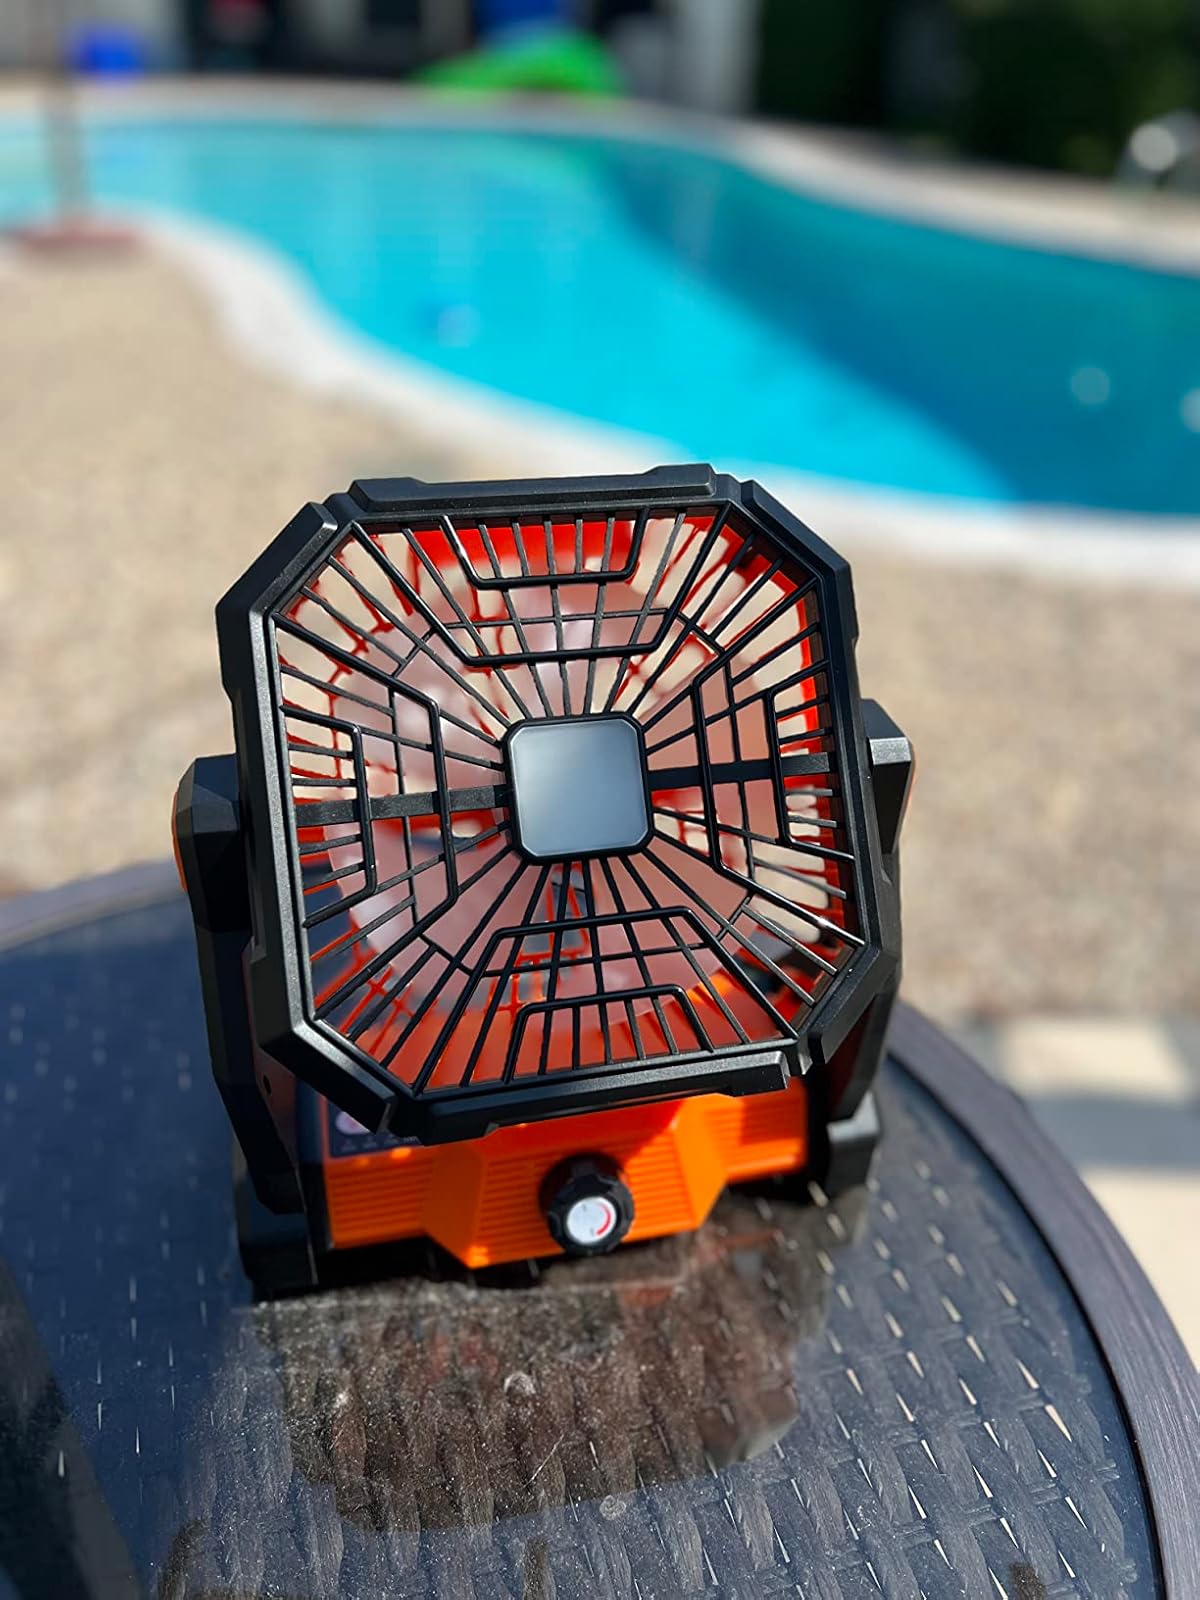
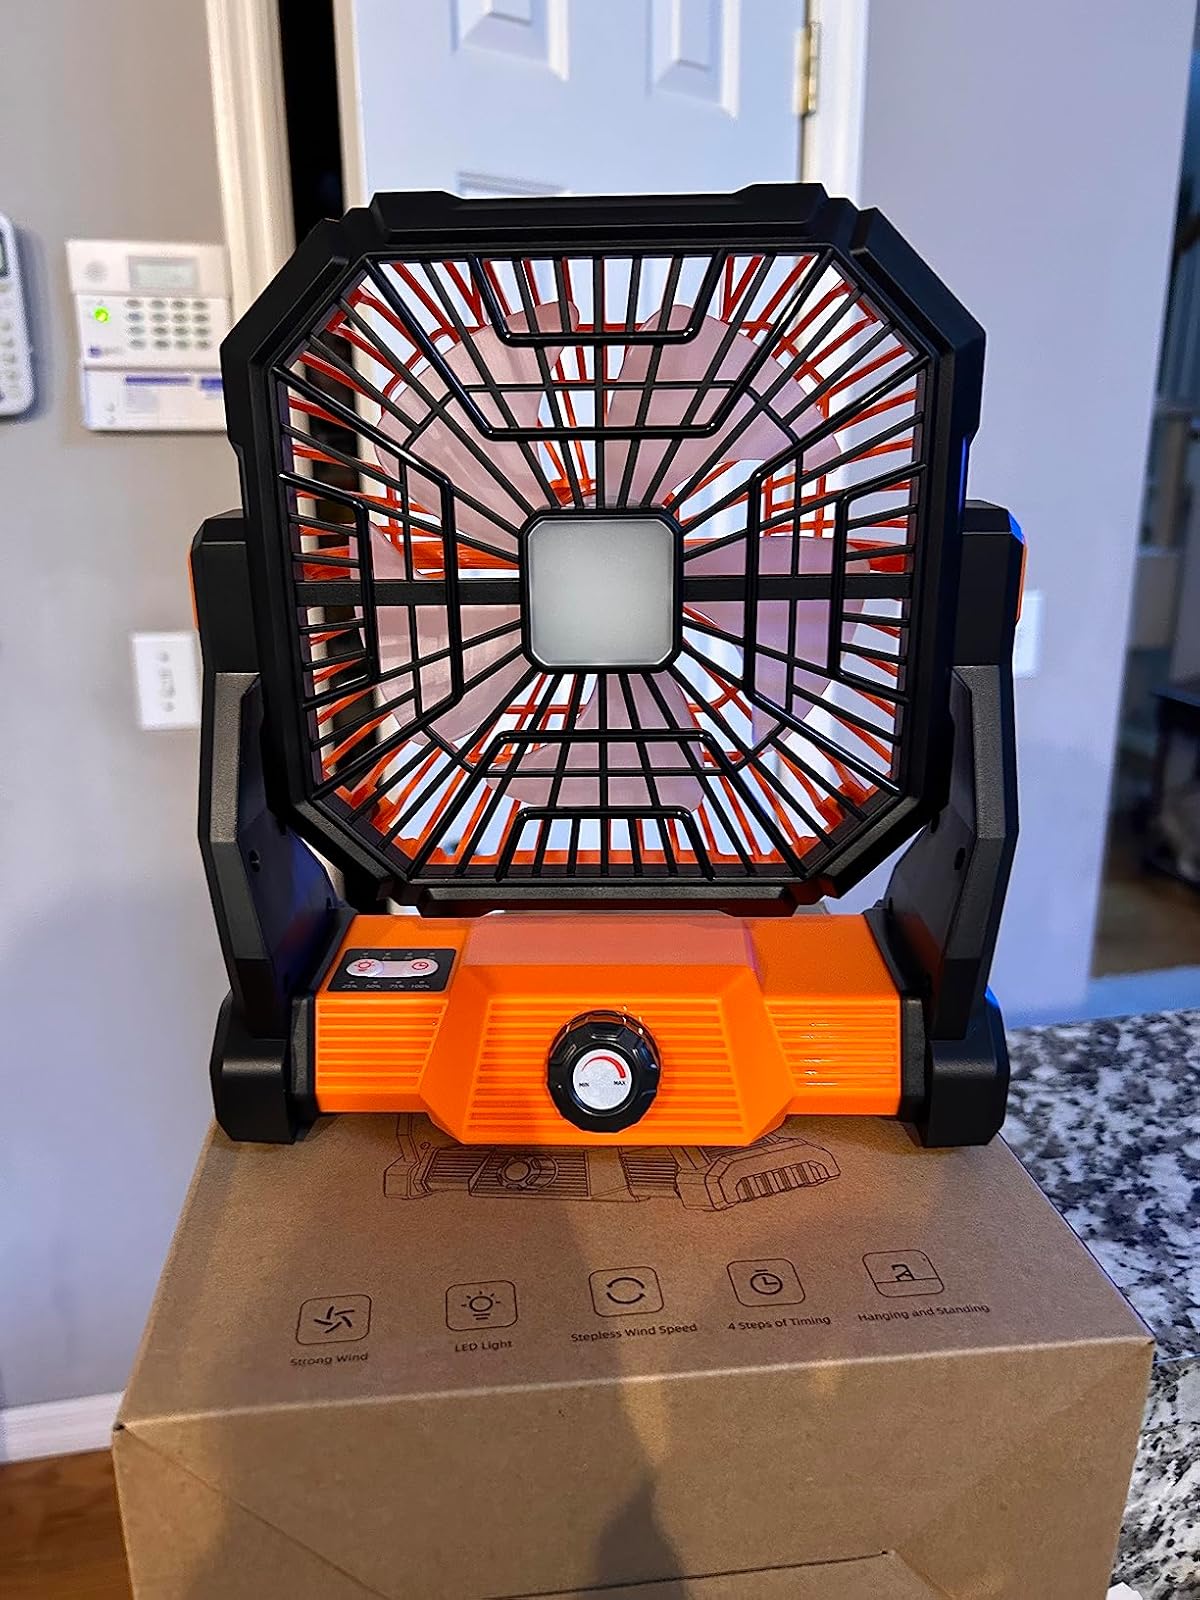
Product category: lantern
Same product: yes